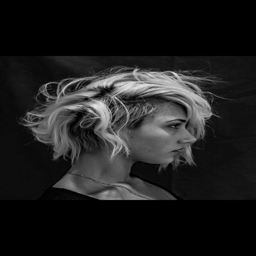
really hoping my hair has grown this much by may more